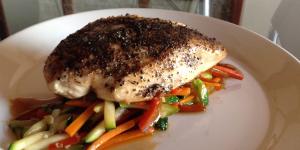
pollo a la pimienta con verduras